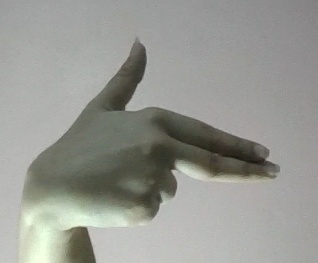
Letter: ghain